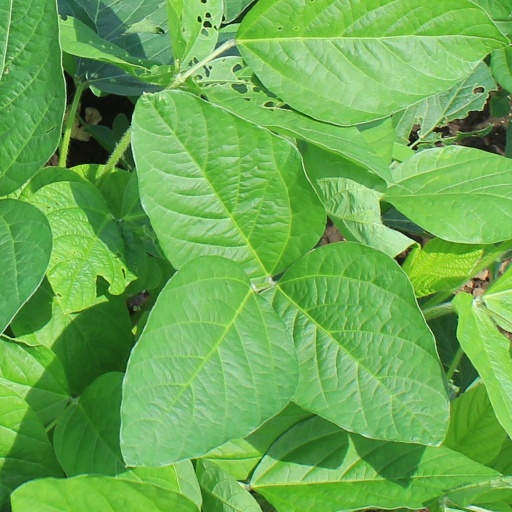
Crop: soybean